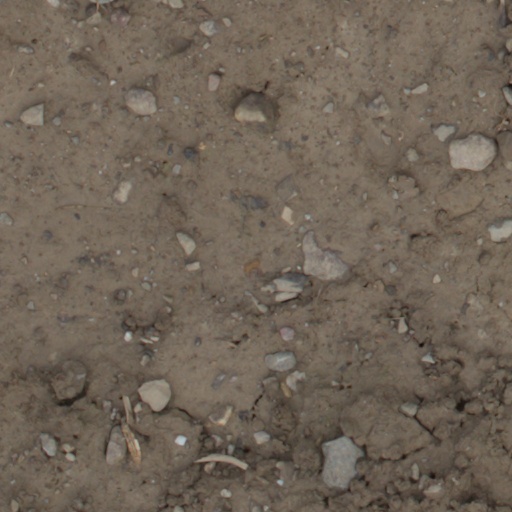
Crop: wheat